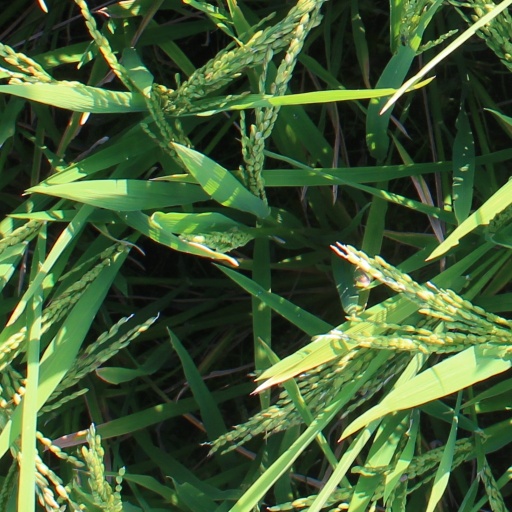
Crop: rice